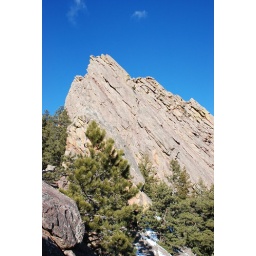
More blue sky over the first flatiron - from the saddle... Again, no polarizer and no post-processing.